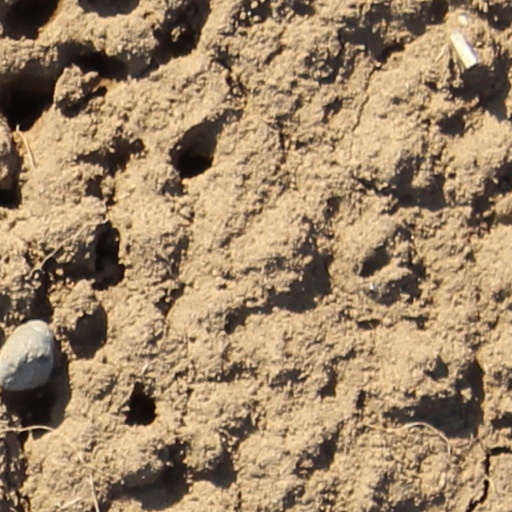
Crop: wheat